Healing the paralytic at Bethesda

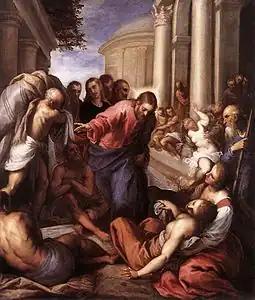
Christ healing the paralytic at Bethesda, by Palma il Giovane, 1592

The Healing of a paralytic at Bethesda is one of the miraculous healings attributed to Jesus in the New Testament.